Tokanui, Southland

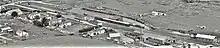
Tokanui railway station in 1956

Tokanui was a flag station at the eastern terminus of the Tokanui Branch railway line, operating from Invercargill, away."" The line was extended and with gradients as steep as 1 in 50, from Waimahaka to Tokanui, the official opening being on Wednesday 20 September 1911, initially with trains on Saturdays and Tuesdays. From time to time trains ran daily, but mainly ran only a few days a week. Trains were speeded up in 1924, cutting the journey time to Invercargill to 2h 25m. A request for a stationmaster was rejected in 1920, so that Waimahaka remained the only station on the line with a stationmaster and all records of traffic on the line show only that station.